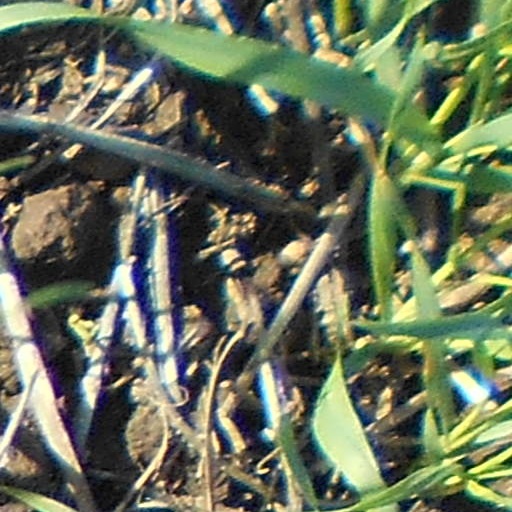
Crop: wheat